Describe the emotion expressed in this image:  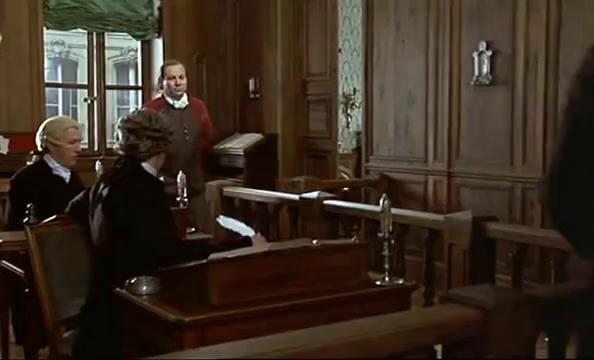
This person displays Fear, valence and arousal with low intensity.